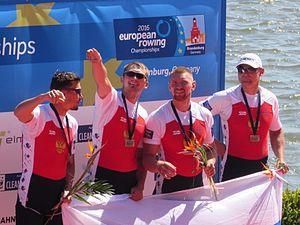
Artem Kosov, né le 4 août 1986, est un rameur russe.
Vladislav Ryabcev, né le 13 décembre 1987, est un rameur russe.